Ultramarathon

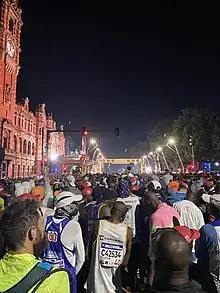
Runners waiting for the start of the 2023 Comrades Marathon

Ultra running World Championships are held by the International Association of Ultrarunners (IAU) for 50 km, 100 km and 24 hours. The Global Organization of Multi-Day Ultramarathoners (GOMU) holds World Championships for 48 hours and six days. World records are ratified and recognized by World Athletics (50 km and 100 km), the IAU (50 km up to six days), and by GOMU (48 hours up to 5000 km).